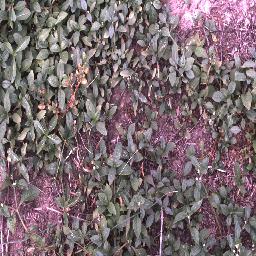
Label: negative